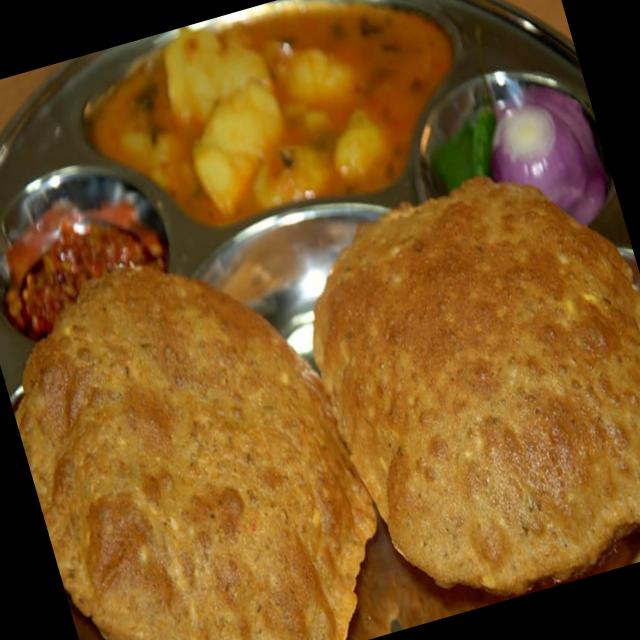
Dish: chole_bhature